Deadline (2000 TV series)

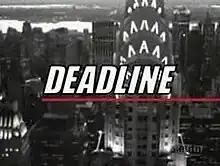

Deadline is an American drama television series created by Dick Wolf, that aired on NBC from October 2, 2000, to October 30, 2000. It stars Oliver Platt as Wallace Benton, star columnist for the fictional "New York Ledger", a daily tabloid newspaper seen in many episodes of "Law & Order" and modeled after the real-life "New York Post".